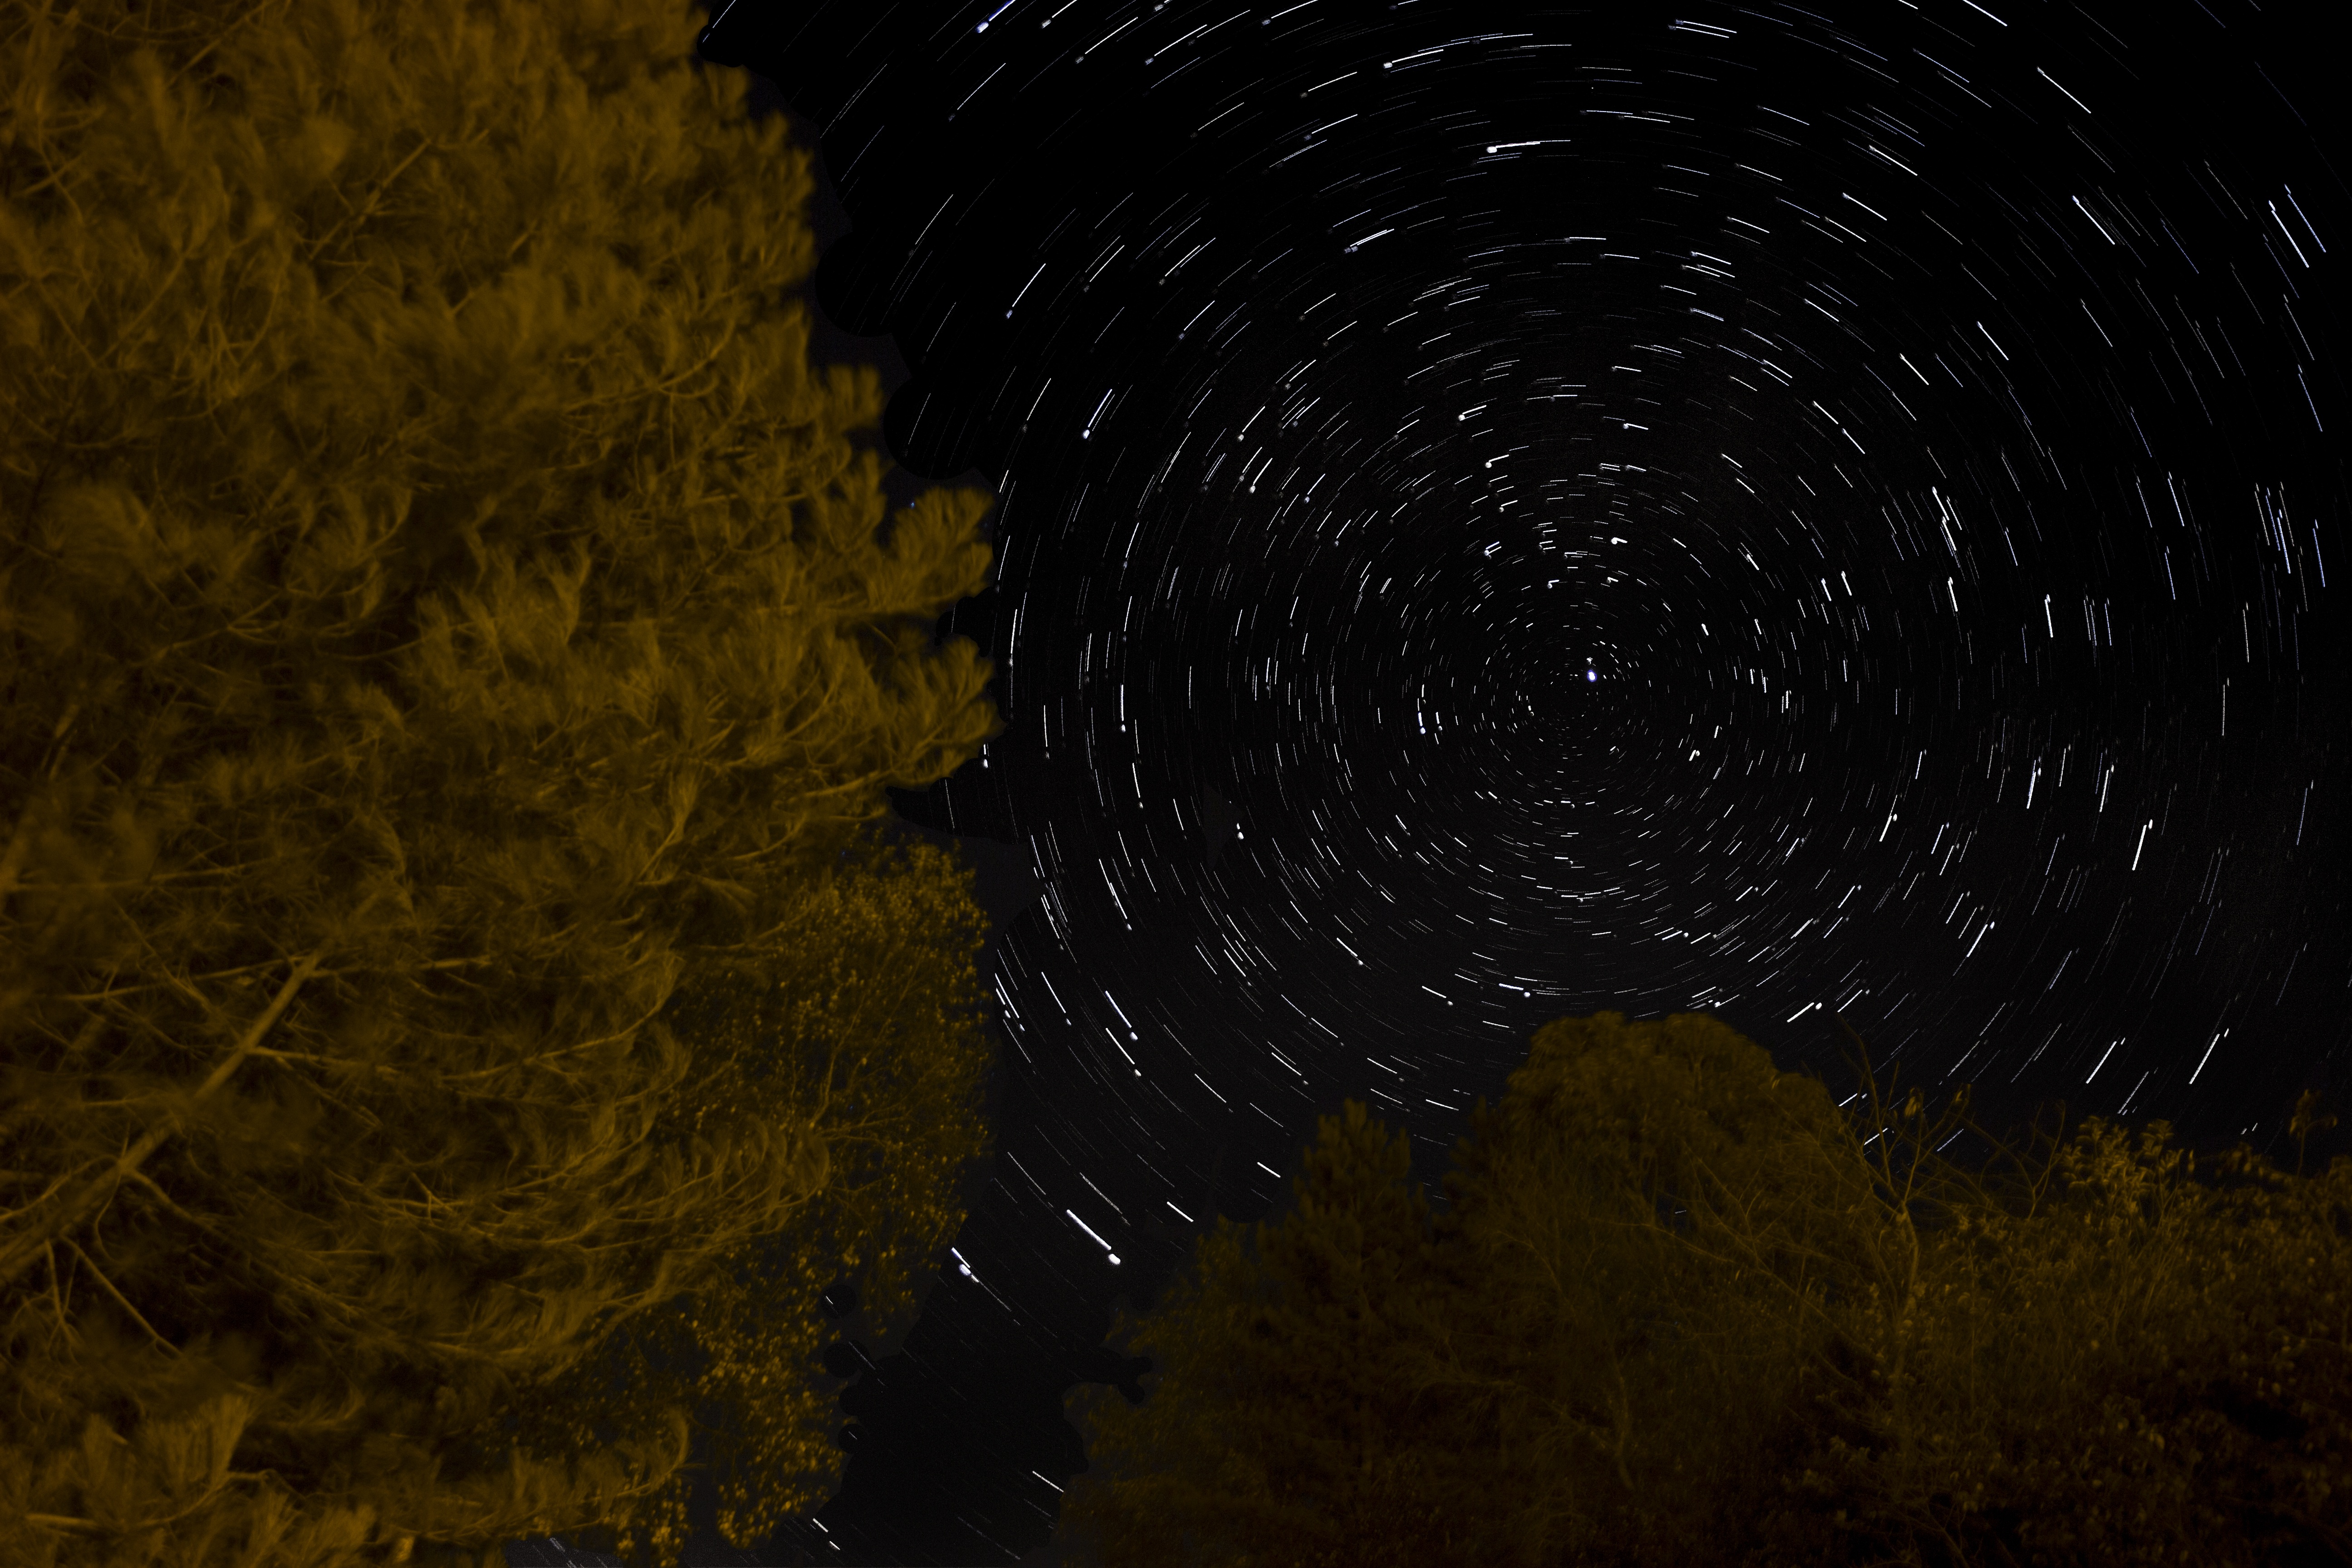
tree, nature, light, trail, night, sunlight, star, leaf, reflection, shine, darkness, black, galaxy, moon, twinkle, sparkle, long, exposure, bright, magical, macro photography, astronomical object, star background